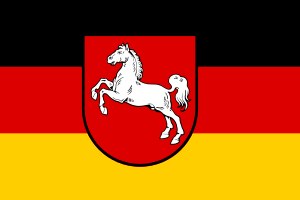
Niedersachsens flag
Niedersachsens flag
Niedersachsens flag er en vandret delt trikolore i de tyske farver sort, rødt og gult med forbundslandets våbenskjold midt i flagdugen. Niedersachsens våben viser en springende hvid hingst på rødt felt. Flaget er i forholdet 2:3.